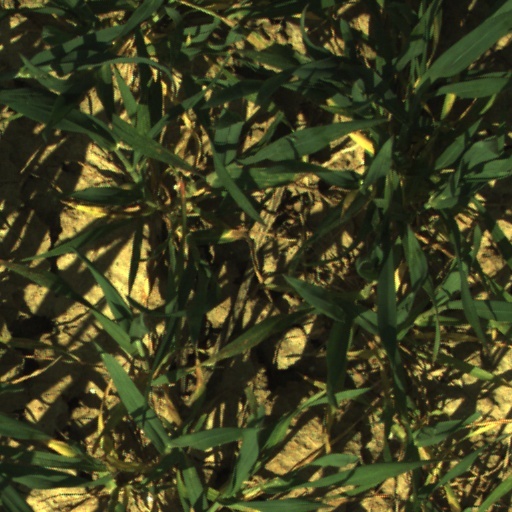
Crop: wheat